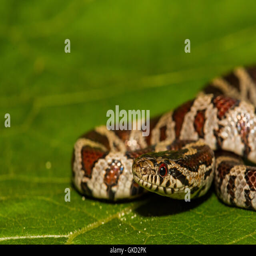
a close up of biological species